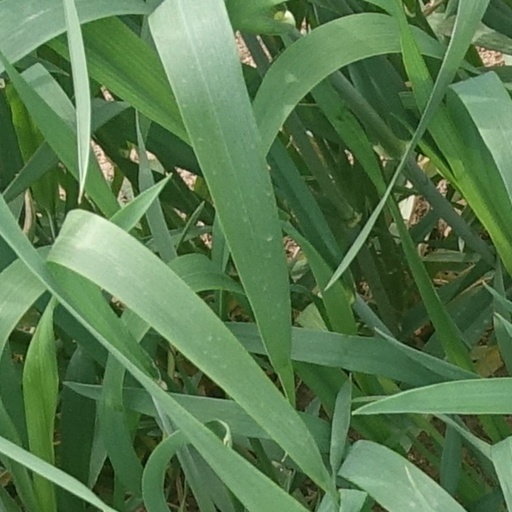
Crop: wheat